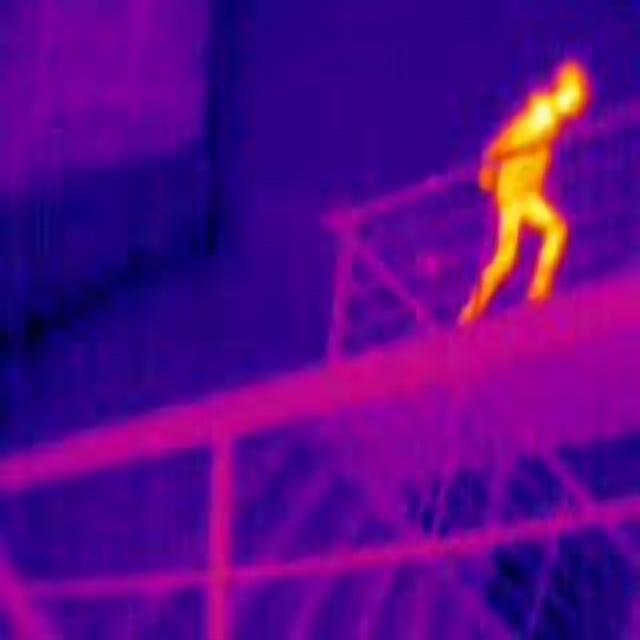
Detected objects:
label: person